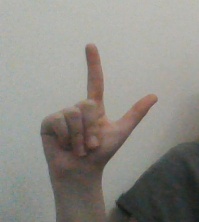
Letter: laam